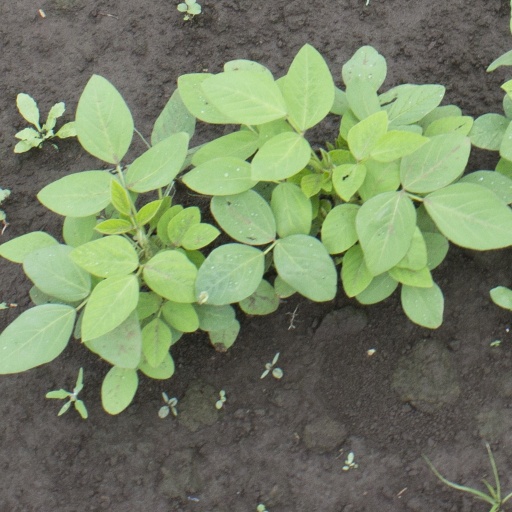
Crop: soybean